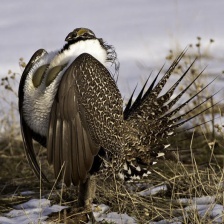
Species: GREATOR SAGE GROUSE
Scientific name: CENTROCERCUS UROPHASIANUS
ImageNet parent category: black_grouse